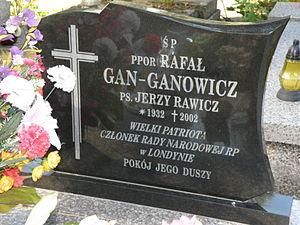
Rafał Gan-Ganowicz était un mercenaire polonais.